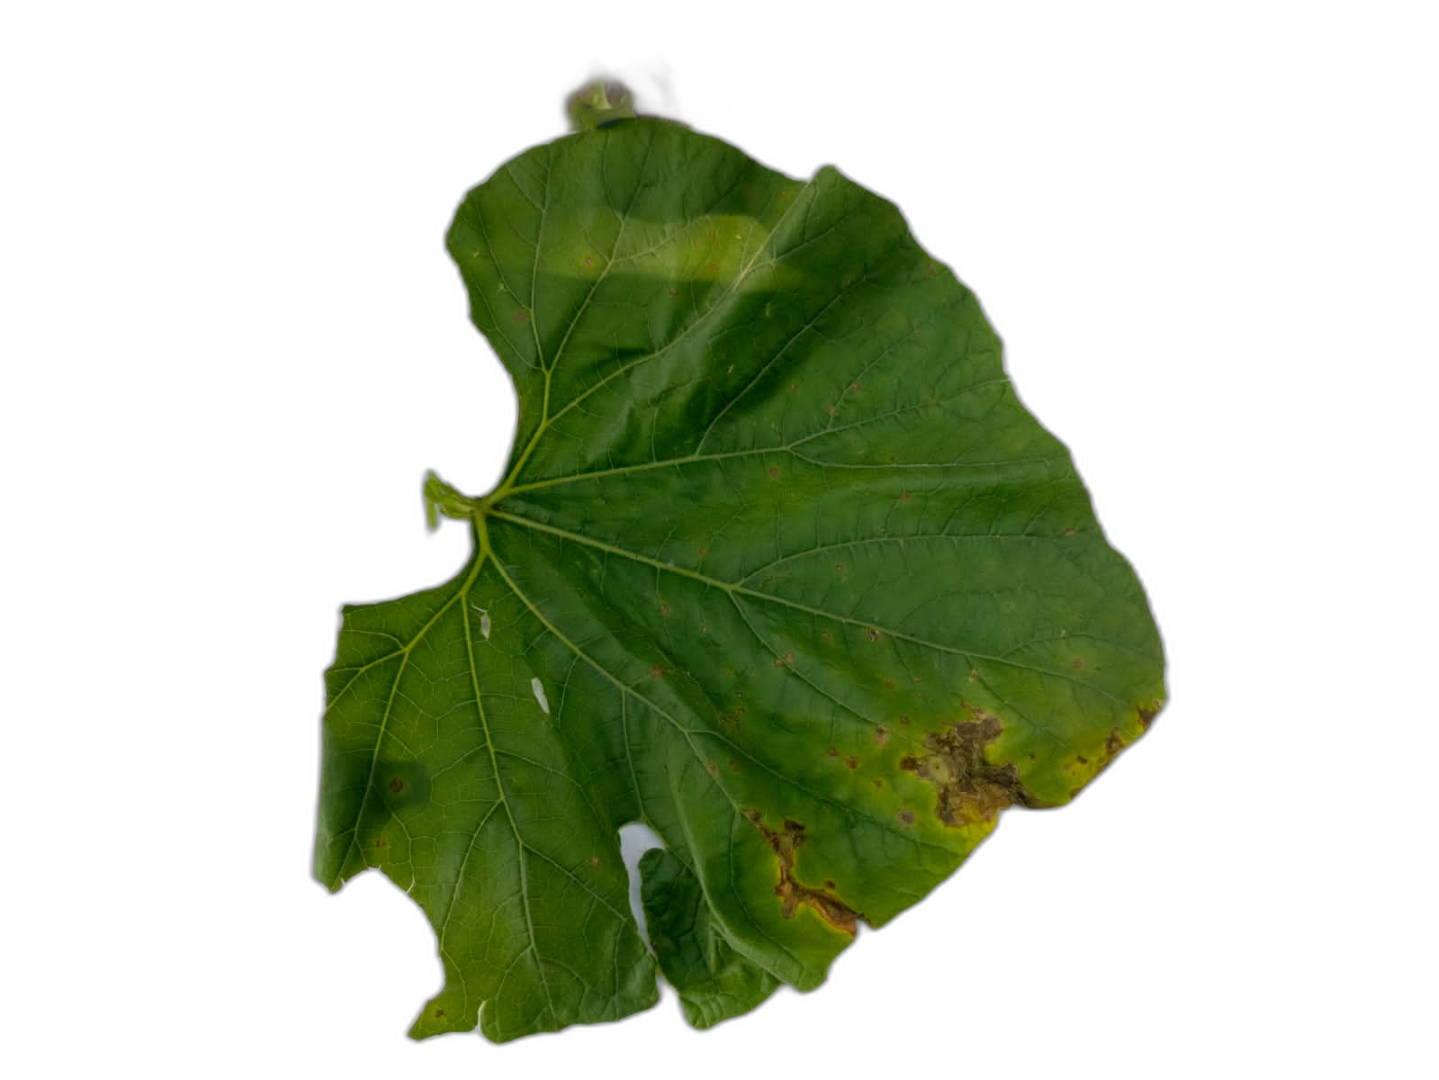
Crop: Bottle Gourd
Label: Anthracnose